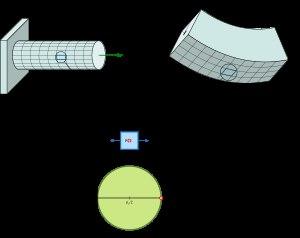
Le cercle de Mohr est une représentation graphique des états de contrainte à deux dimensions, proposée par Christian Otto Mohr en 1882.